Vincey

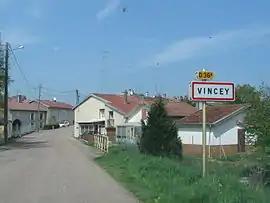
The road into Vincey

Vincey is a commune in the Vosges department in Grand Est in northeastern France.